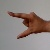
The image shows a hand gesture representing the letter 'Z' in Indian Sign Language.